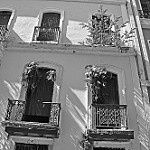
Label: B & W